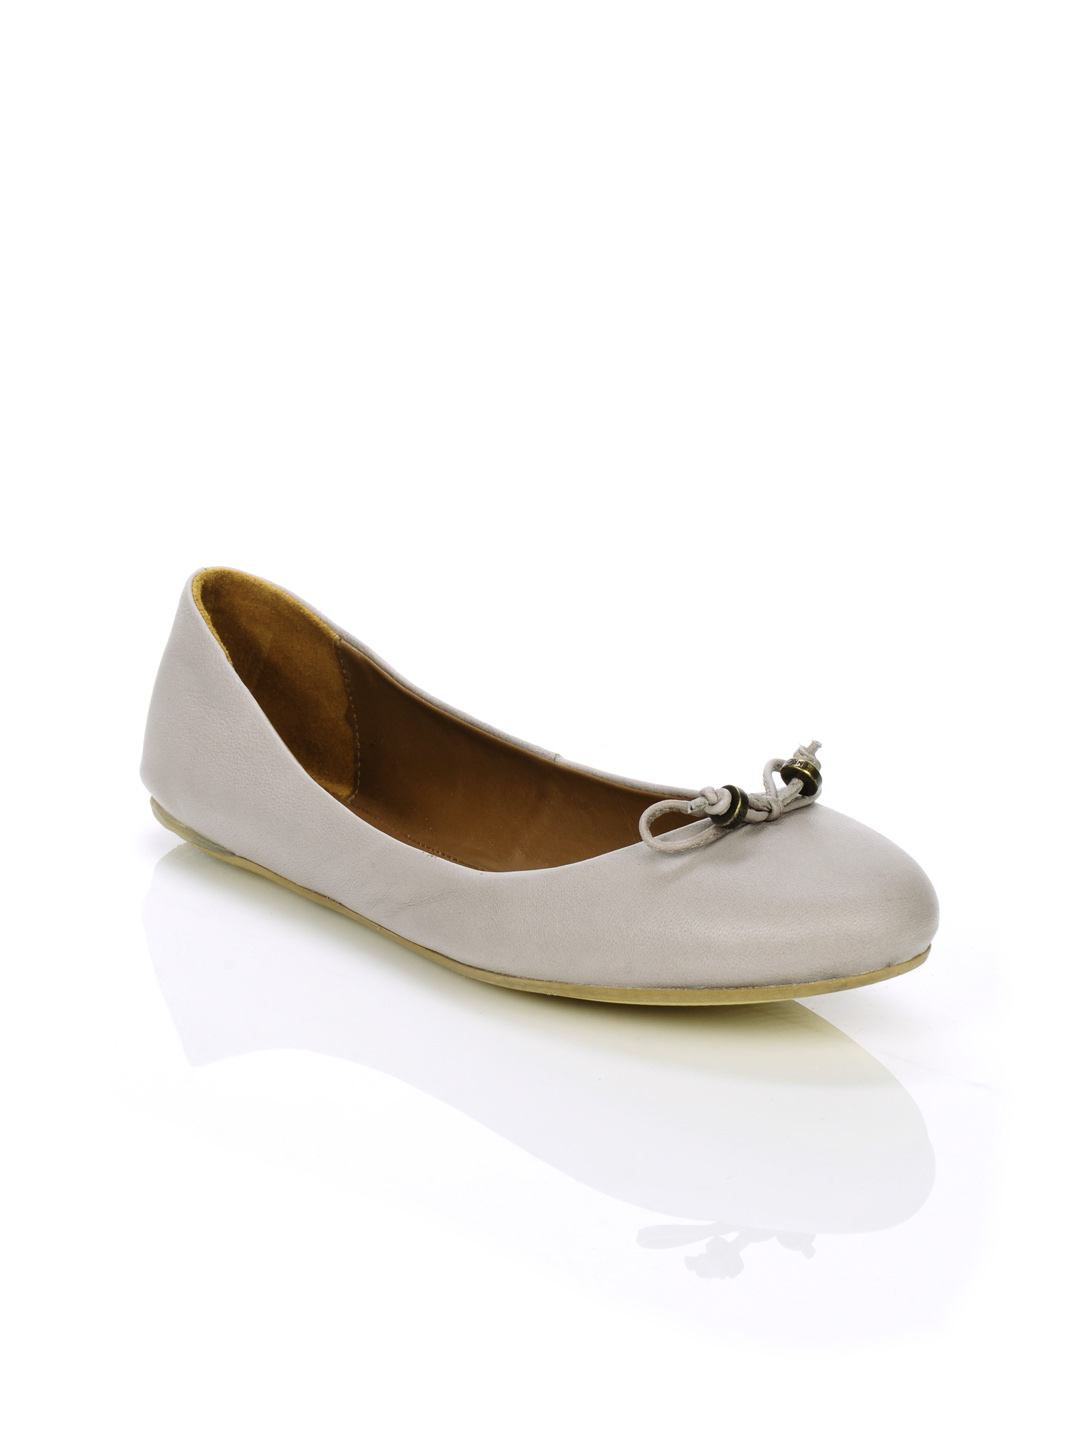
Enroute Women Grey Shoes
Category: Footwear / Shoes / Flats
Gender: Women
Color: Grey
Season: Summer 2012
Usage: Casual